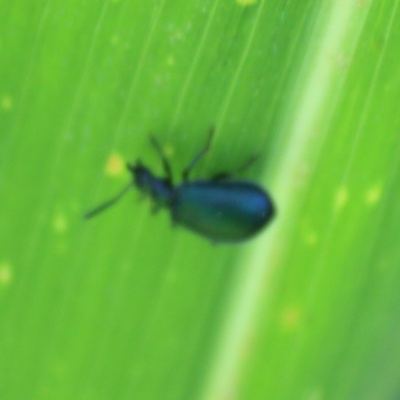
Crop: Maize
Condition: leaf beetle